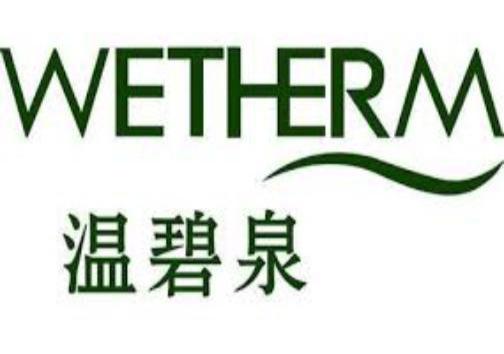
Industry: Necessities